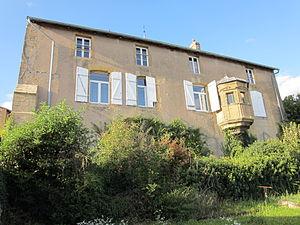
Fèves est une commune française située dans le département de la Moselle, en région Grand Est.